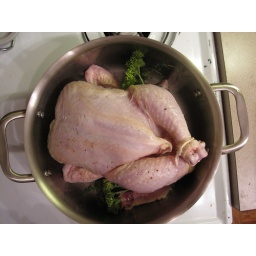
chicken in a pot